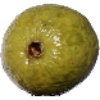
Label: guava